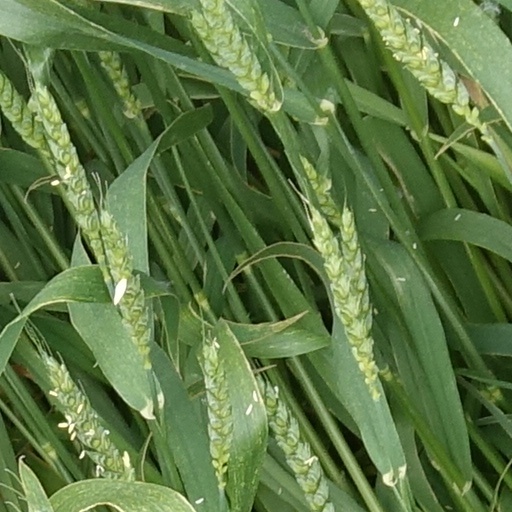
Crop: wheat